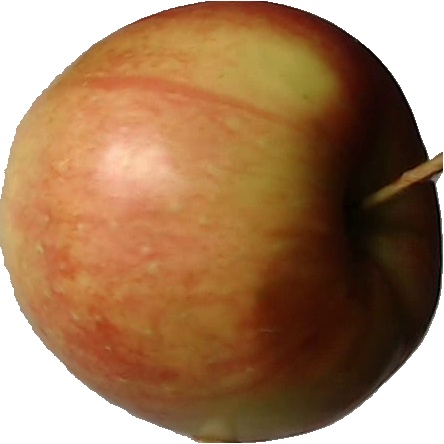
Label: apple_red_2